BT Group

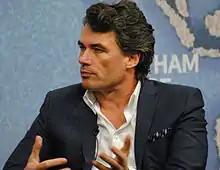
Former CEO Gavin Patterson at the 2016 Chatham House Corporate Leaders Series

Until December 2021, BT Group's world headquarters and registered office was the BT Centre, a 10-storey office building at 81 Newgate Street in the City of London, opposite St Paul's tube station. In November 2021, BT relocated to new headquarters at One Braham, a brand new 18-storey building completed earlier in 2021. In March 2024, BT Group opened a new multi-million-pound hub and Welsh headquarters in Cardiff for 1,000 BT Group employees.